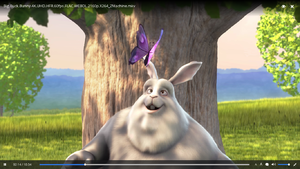
Popcorn Time est un logiciel libre et gratuit pour PC et Android, permettant le streaming de vidéos par internet via le protocole réseau pair à pair BitTorrent. Il est distribué sous licence GPLv3.